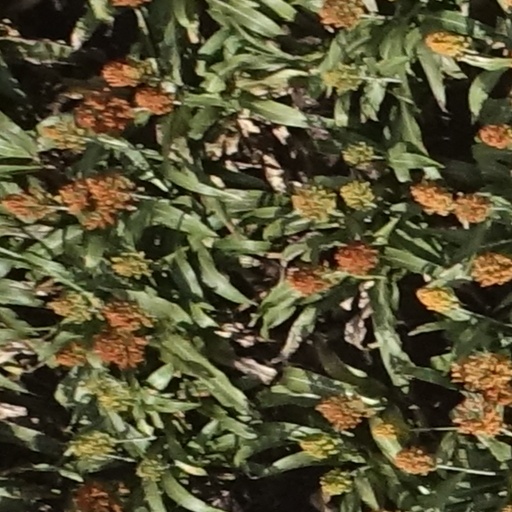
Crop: sorghum